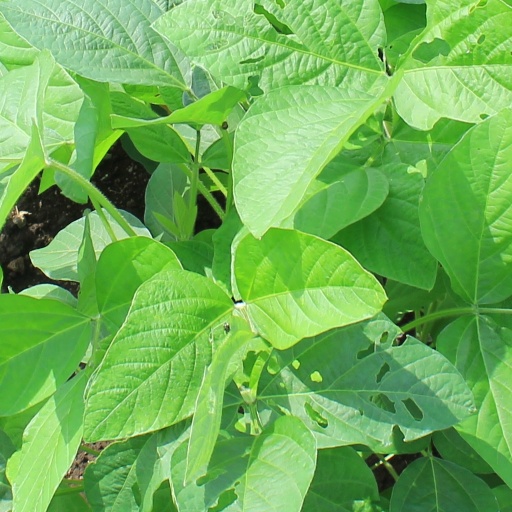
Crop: soybean